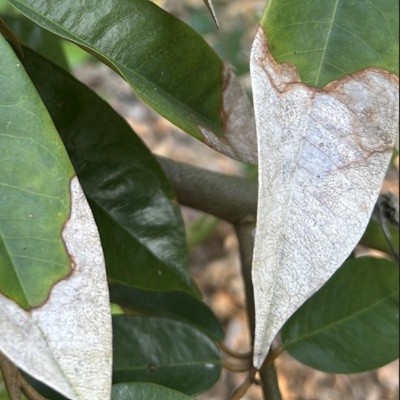
Label: Leaf_Blight